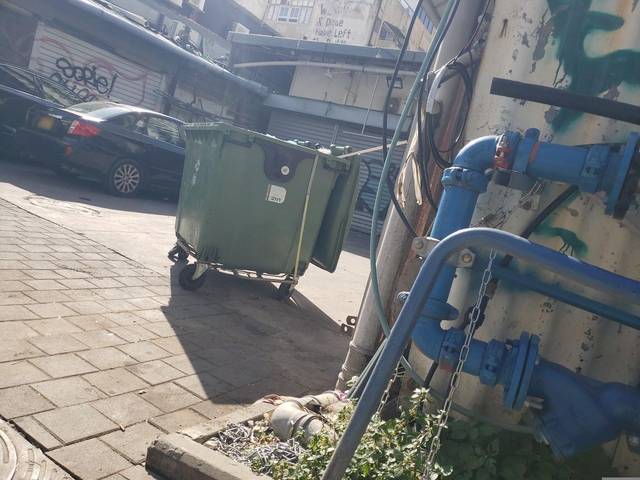
Region: Israel
Coordinates: 32.061, 34.769